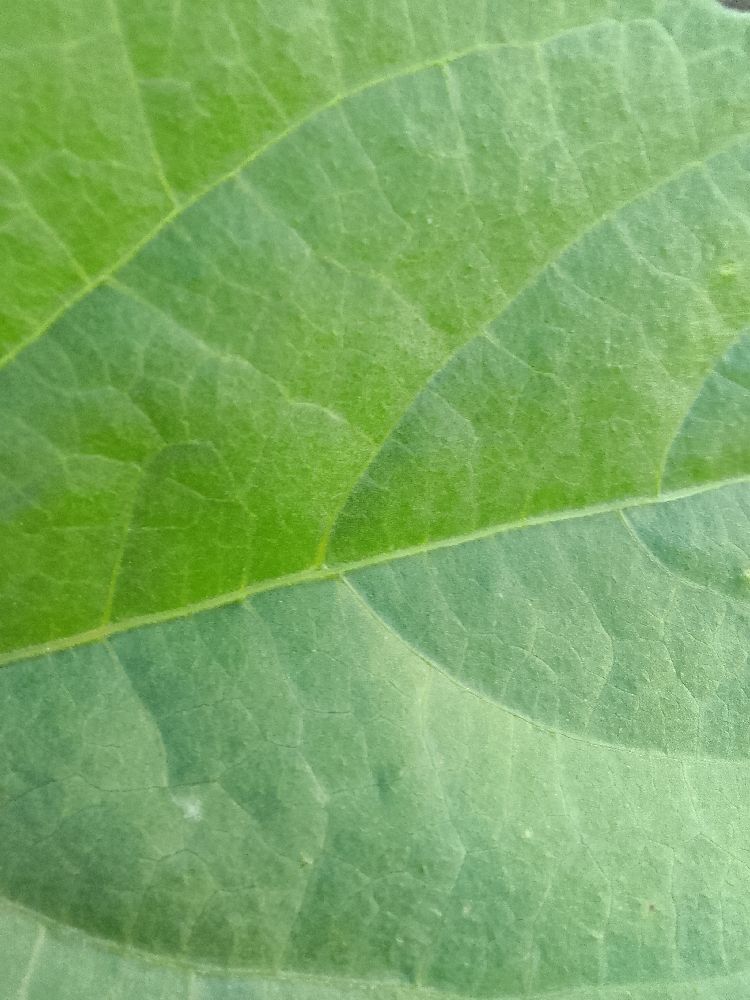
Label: healthy